Ragmala

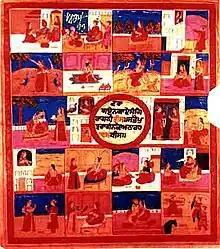
Sikh Ragamala paintings from the last page of an illustrated Guru Granth Sahib, which carries the last verse of the Ragmala in a tiny circle. The script is in the Paonta Sahib hand. ca.18th century

There are eight raga used in Guru Granth Sahib that have not been mentioned in the Ragmala. These are: Bihagara, Wadahans, Manjh, Jaitsri, Ramkali, Tukhari, Prabhati and Jaijawanti. Mali-Gaura is not included in Raagmala but Gaura is.“The last pages of the Kartarpur Beerh do not suggest, either because of the presence of blank spaces, or scoring out, or obliteration hortal, or otherwise, that there was or could have been the least intention to write these hymns in the Granth. The Mudaavni is on page 973/1. Pages 973/2 and 974/1 are blank, and on page 974/2 is Raagmala. As such, there could never have been the possibility, nor could it ever have been contemplated that these three writings requiring a space of over four pages could have been accommodated on the two blank pages 973/2 and 974/1.” - Professor Sahib SinghAccording to Dr. S. S. Kapoor, the Sikh scholars differ in their opinion about its inclusion in the Granth. The traditional school thinks it to be a part of the Guru Granth Sahib and asserts that it is an index of raga used in the Guru Granth Sahib. This argument can be challenged on the grounds that the contents do not fully match. Another argument of the traditional schools (sampardai) that the Ragmala belongs to the original copy (written in the same ink and the same pen as the other parts) of the Granth.